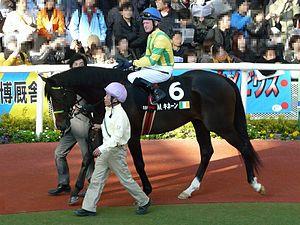
Michael J. Kinane est un jockey irlandais. Sa longue carrière et son palmarès exceptionnel font de lui l'un des jockeys les plus célèbres et les plus appréciés de l'ère moderne.